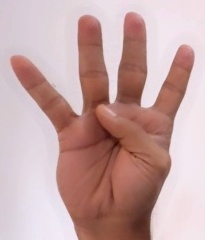
ASL sign: 4